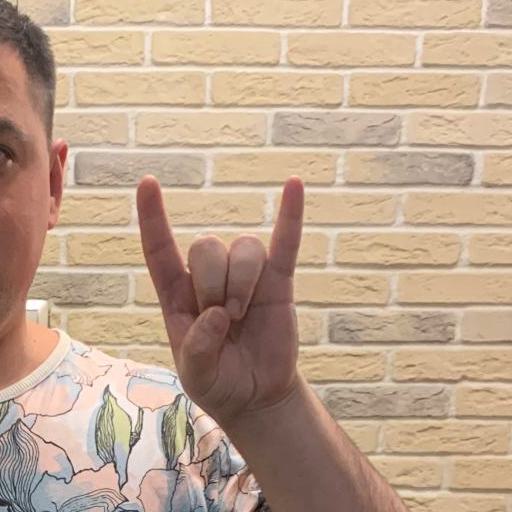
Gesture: rock